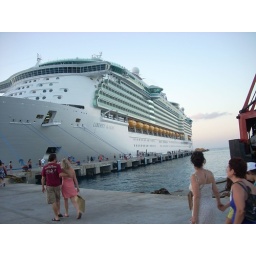
liberty of the seas from the pier in cozumel. the girl in the pink dress had just hurled . . . she's better now.